Charles Smith Wilkinson

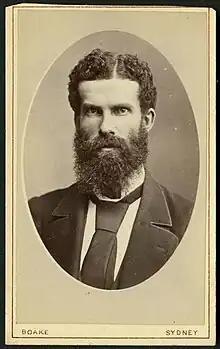
Carte de visite by Barcroft Capel Boake

Charles Smith Wilkinson (22 August 1843 – 26 August 1891) was an Australian geologist. He became geological surveyor in charge in New South Wales in 1875 and was president of the Royal Society of New South Wales in 1887.